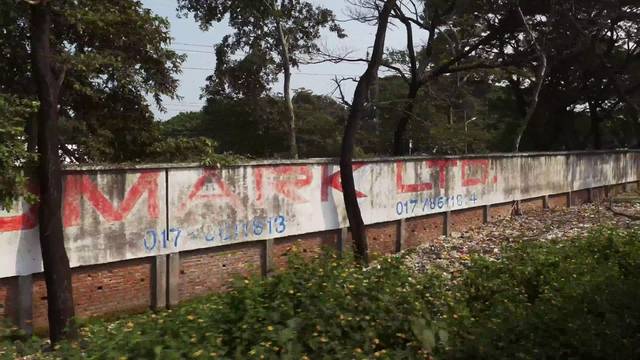
Region: Bangladesh
Coordinates: 23.889, 90.407